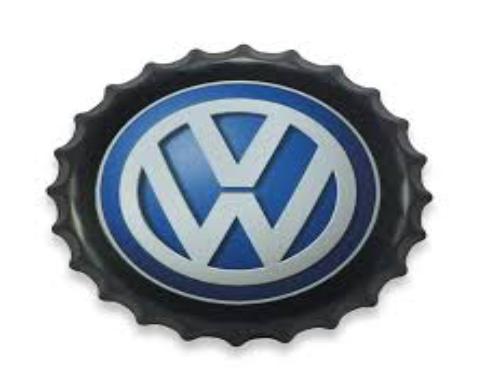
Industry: Transportation